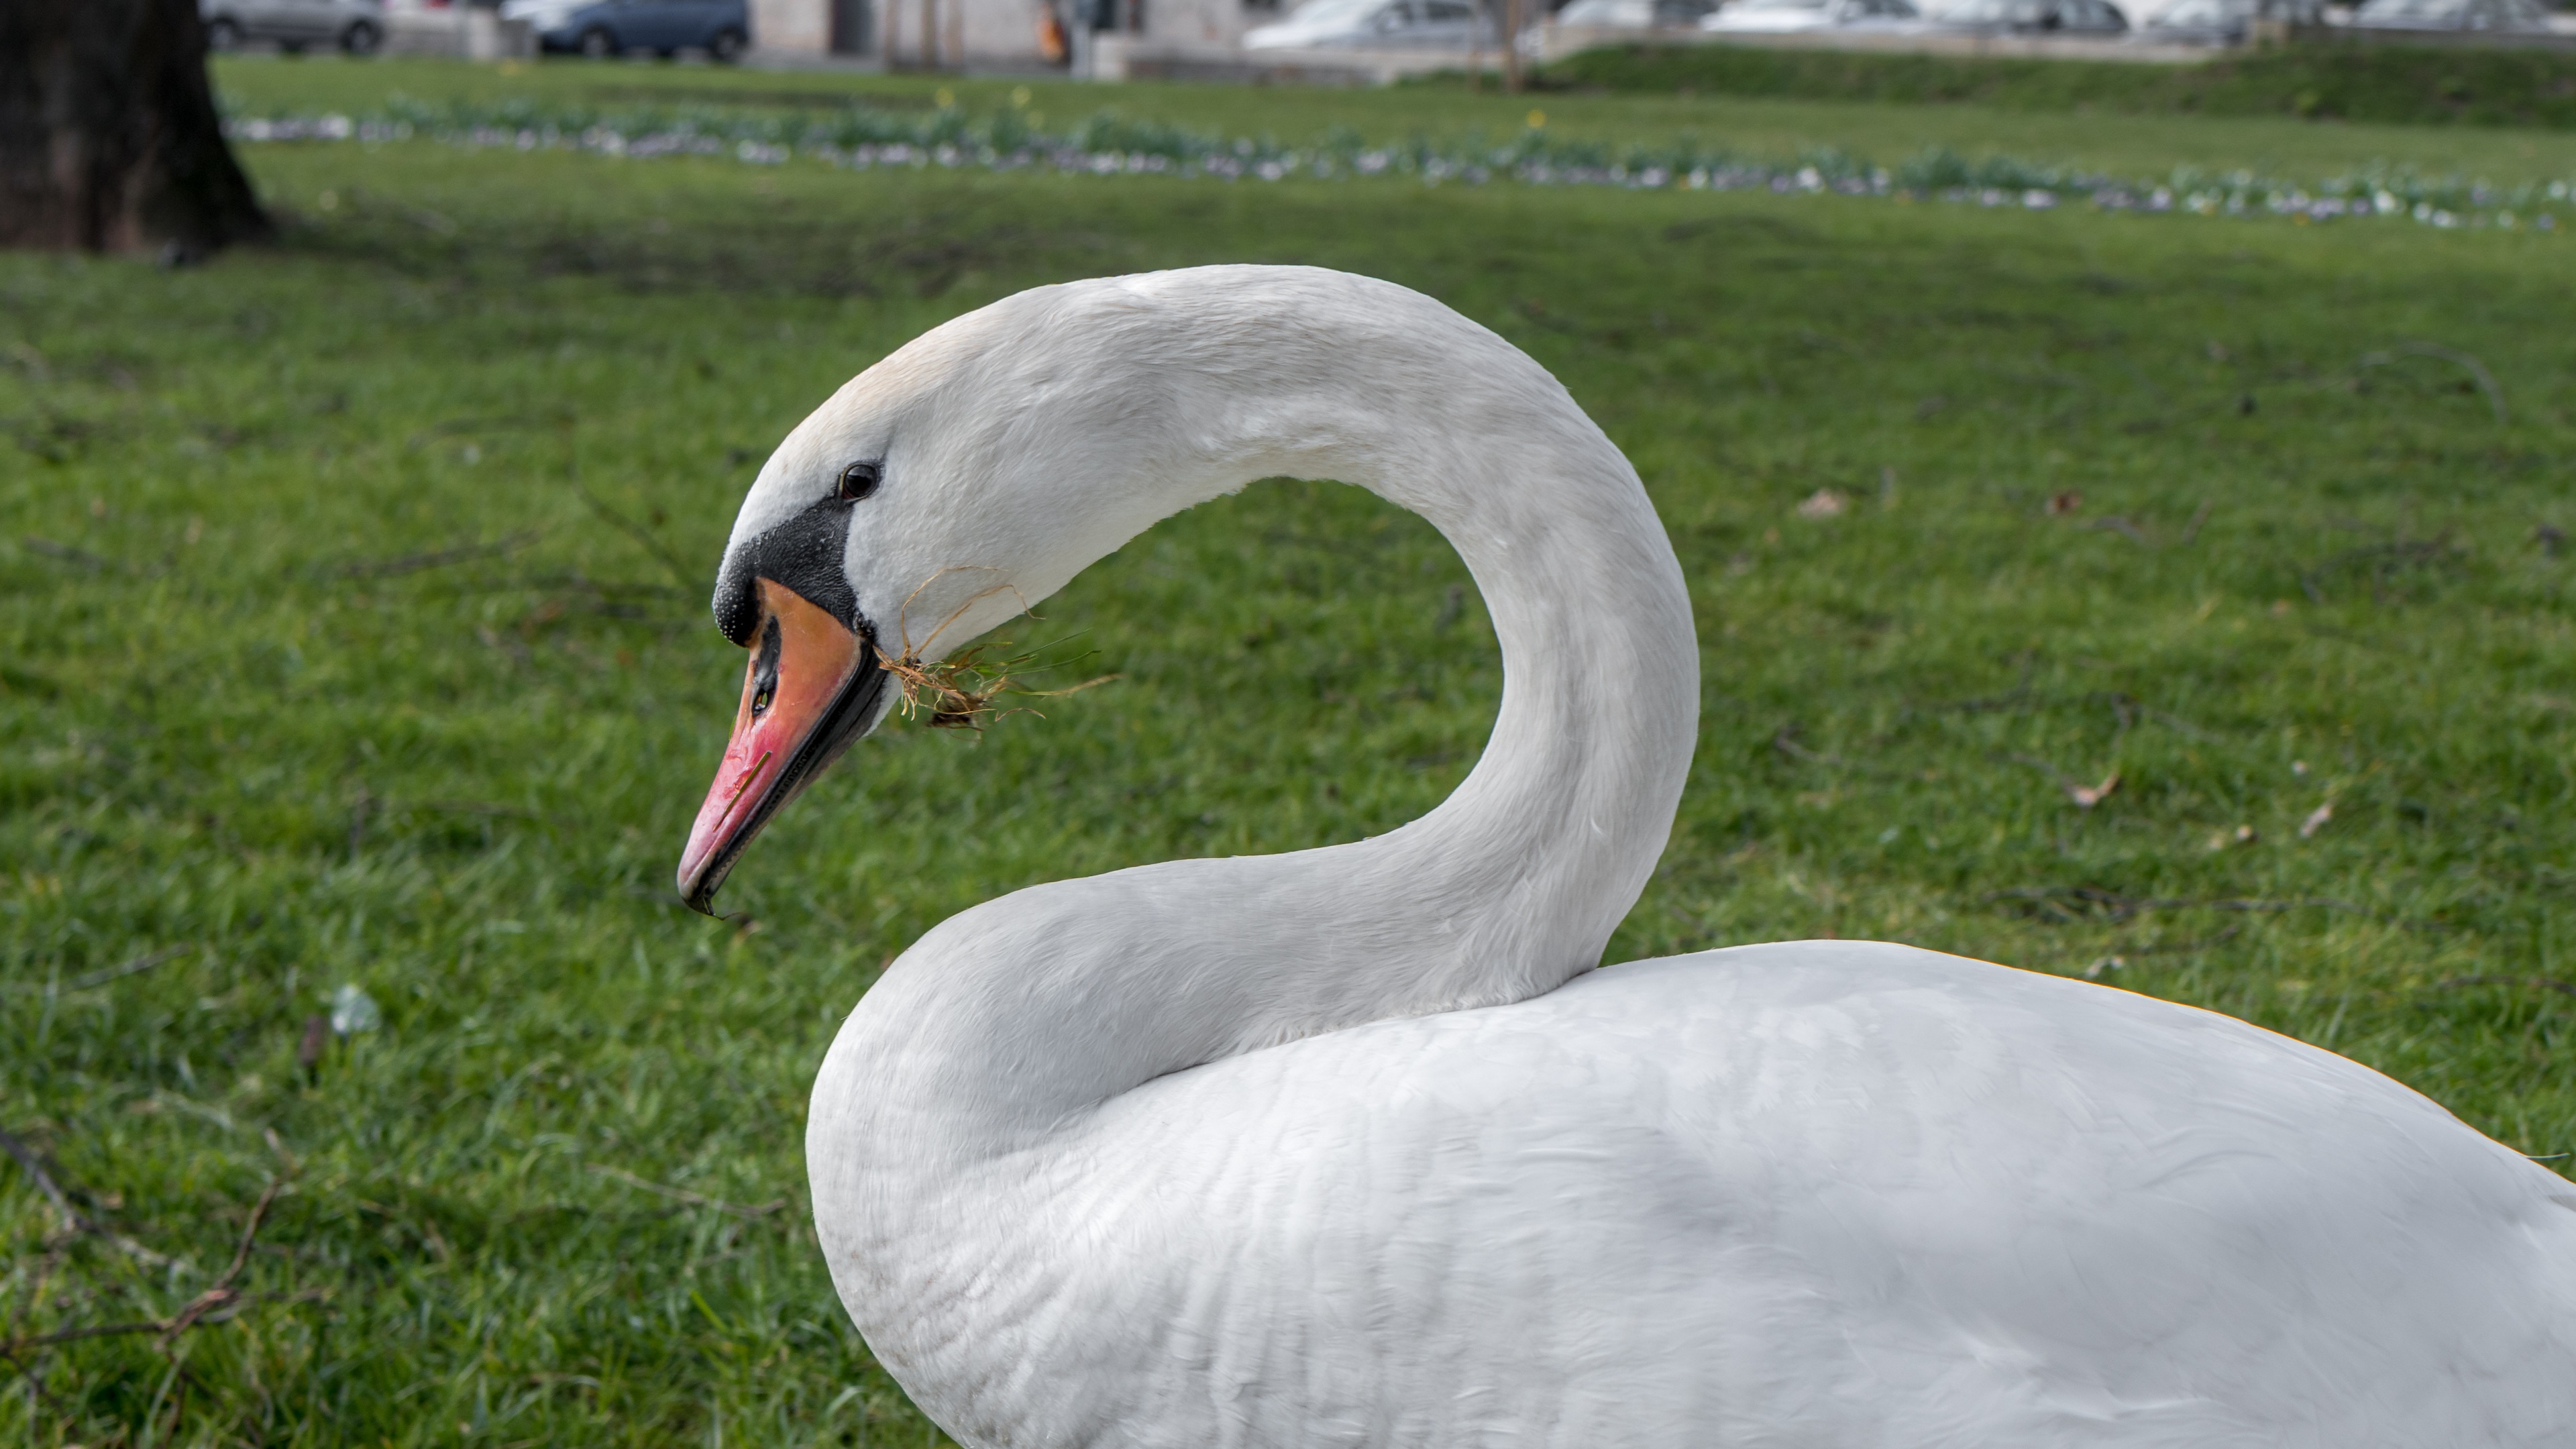
nature, bird, wing, wildlife, beak, fauna, swan, goose, vertebrate, waterfowl, water bird, animal world, ducks geese and swans